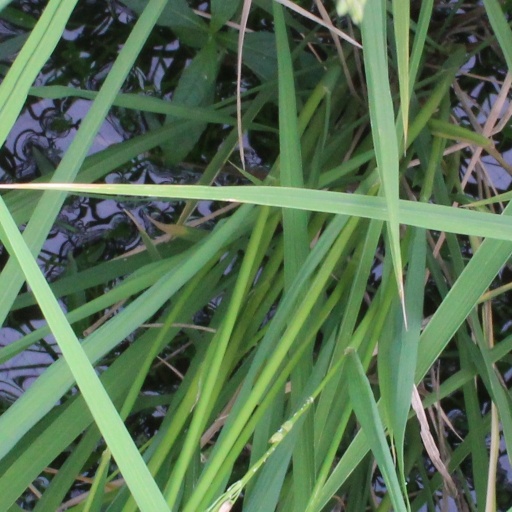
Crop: rice